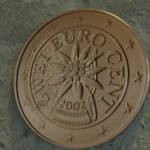
Coin value: 2cents
Country: at
Edition: standard